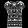
Label: Shirt